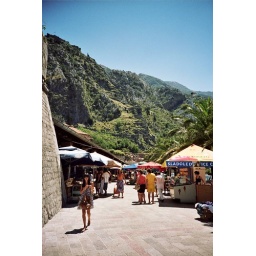
This market sits just outside the town walls. You can see the ramparts of the old town stretching up the mountain in the background.